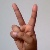
The image shows a hand gesture representing the letter 'V' in Indian Sign Language.